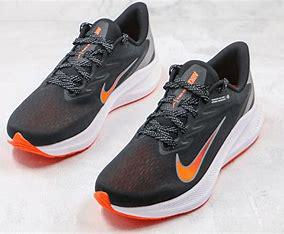
Brand: Nike
Model: Air Zoom Winflo 7